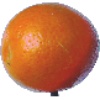
Label: tangelo